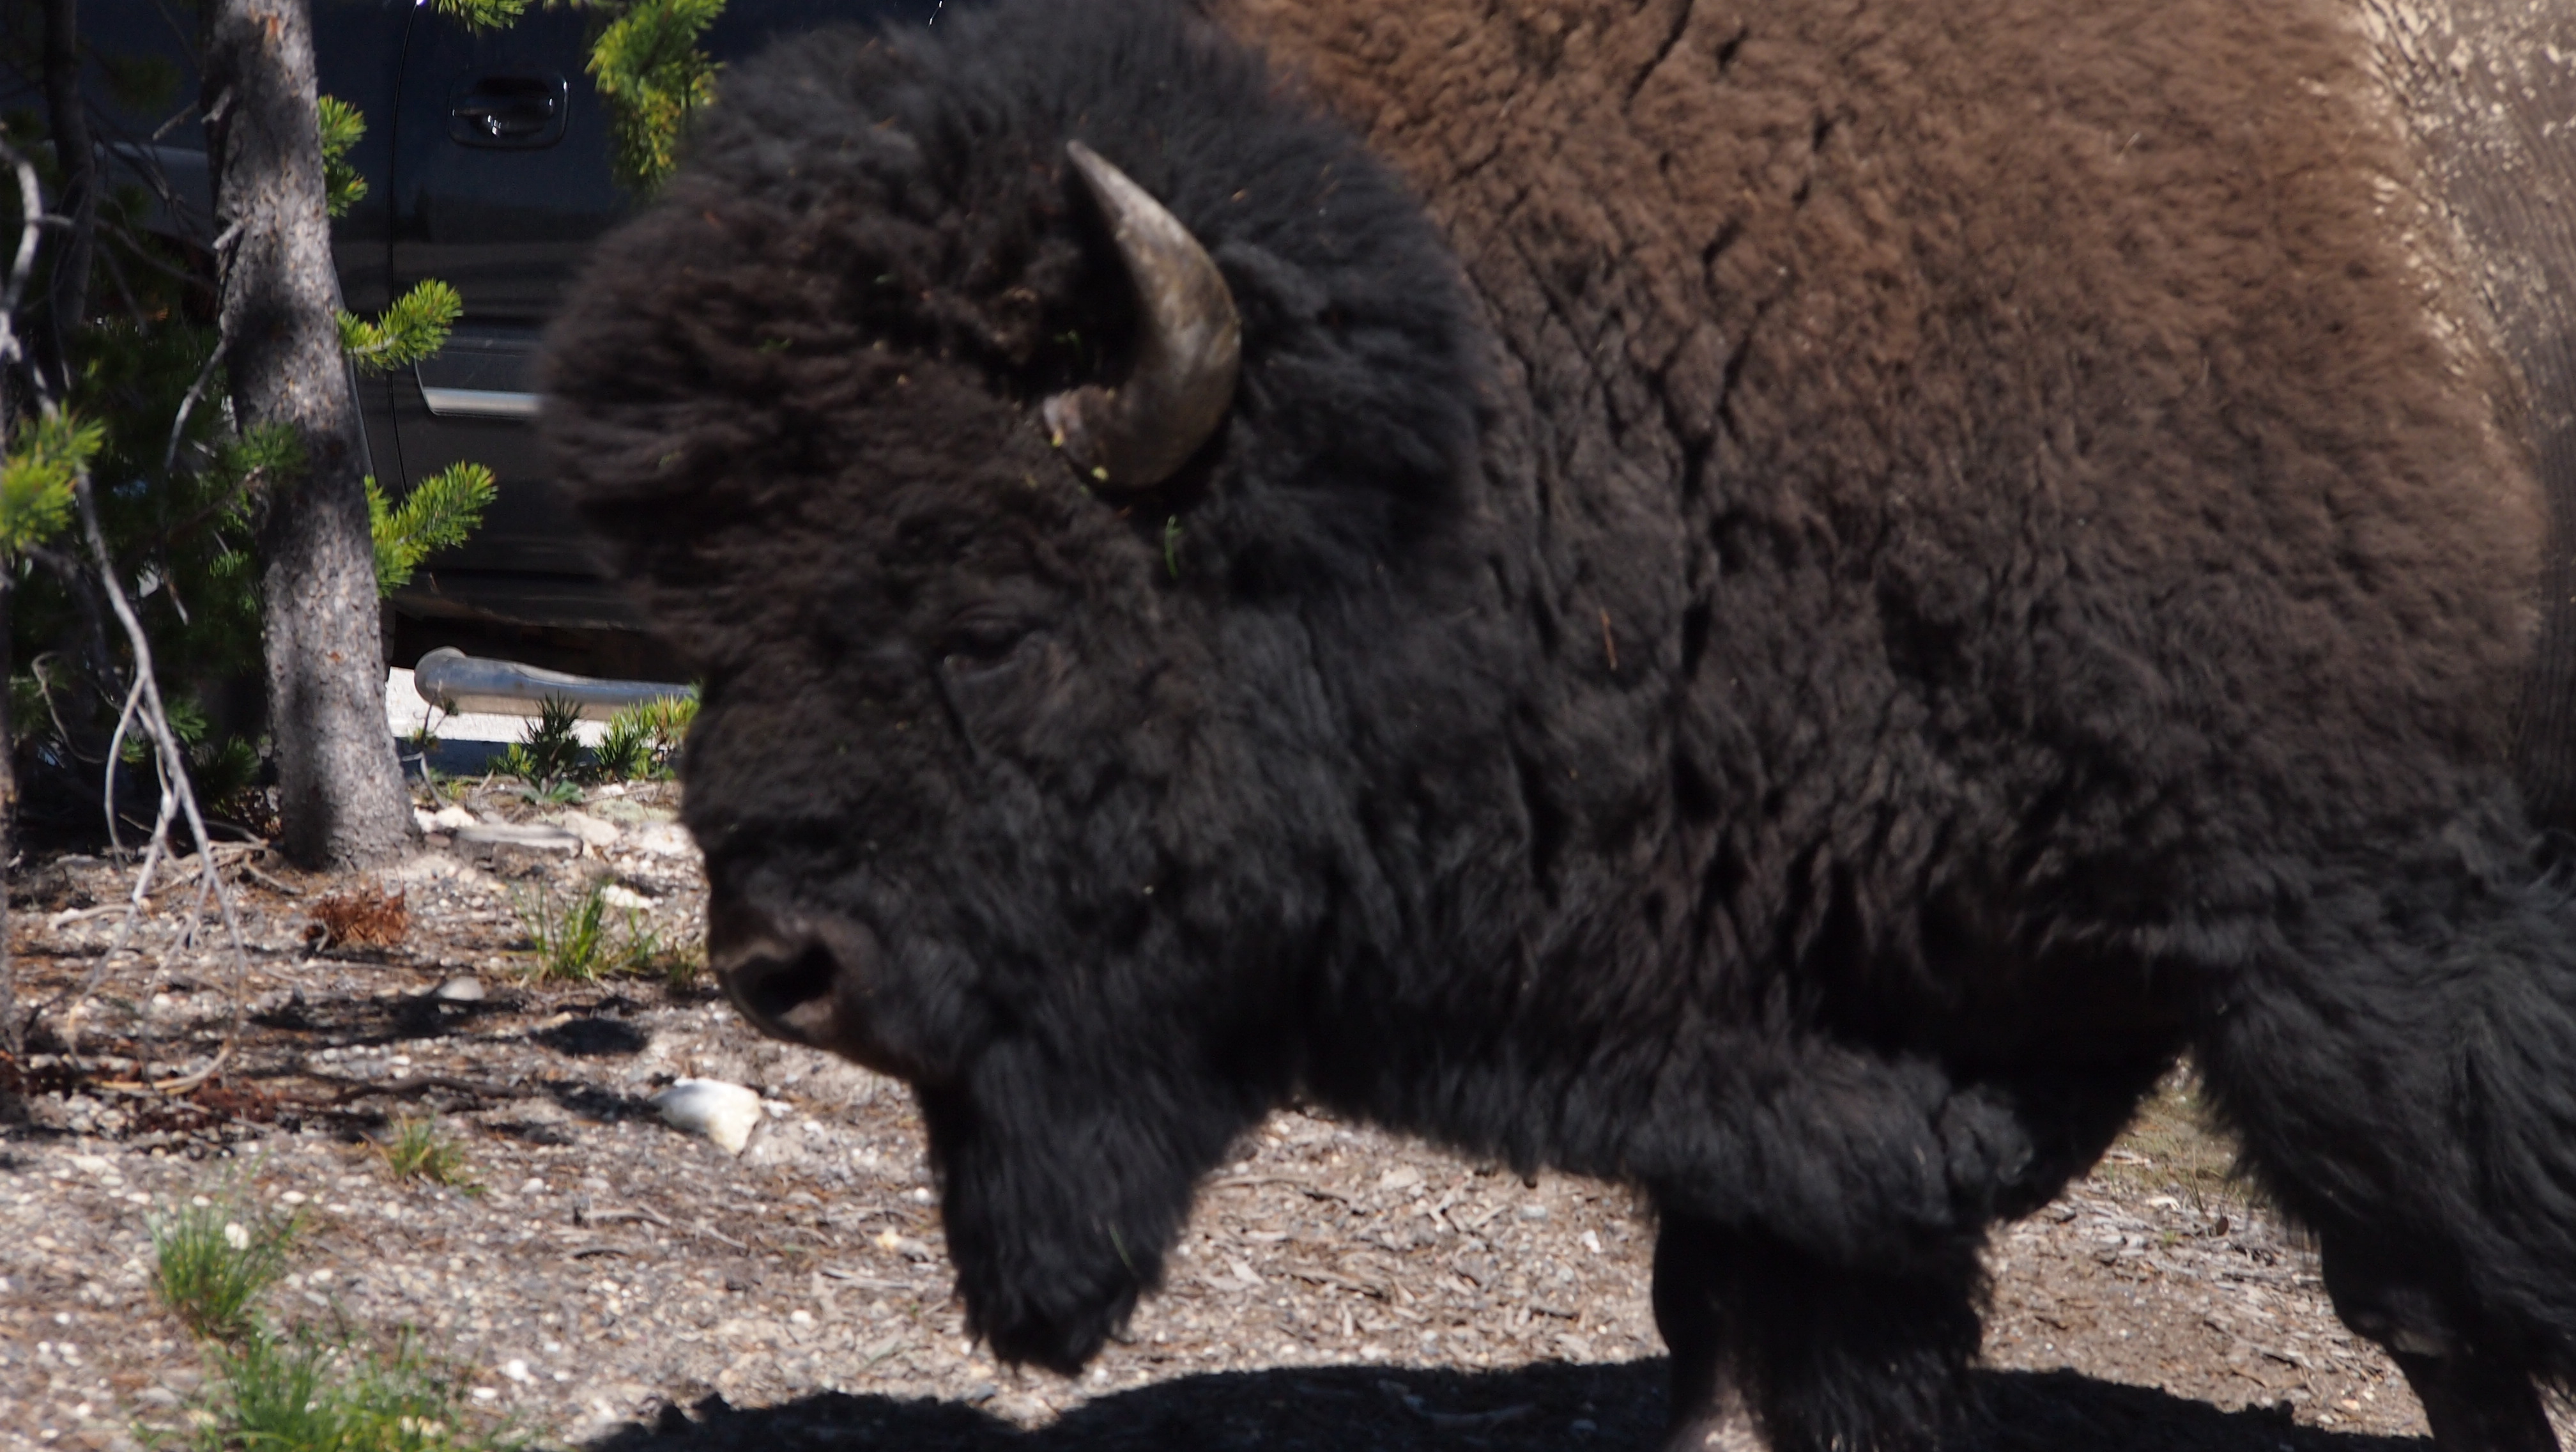
nature, wildlife, spring, sheep, mammal, fauna, yellowstone, creativecommons, animals, vertebrate, sheeps, bison, yak, epm1, gysers, cattle like mammal, cow goat family, muskox